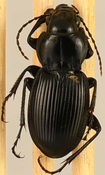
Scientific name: Cyclotrachelus torvus
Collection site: Northern Great Plains Research Laboratory NEON (NOGP), plot NOGP_001